Question: Please indicate a possible affordance area of the bottle that can be used for holding
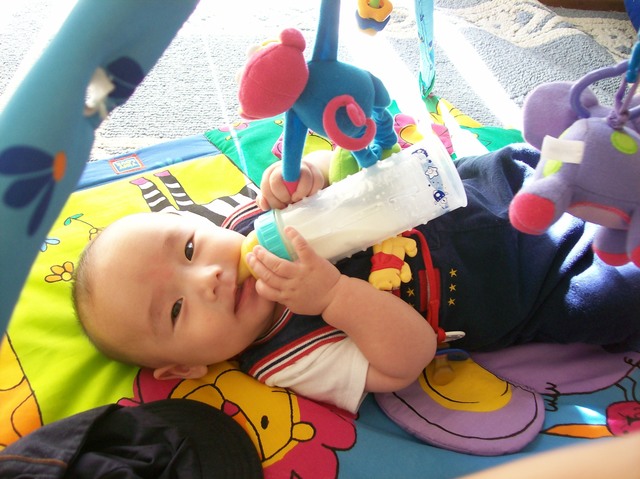
Answer: [229.47, 140.178, 473.538, 285.263]